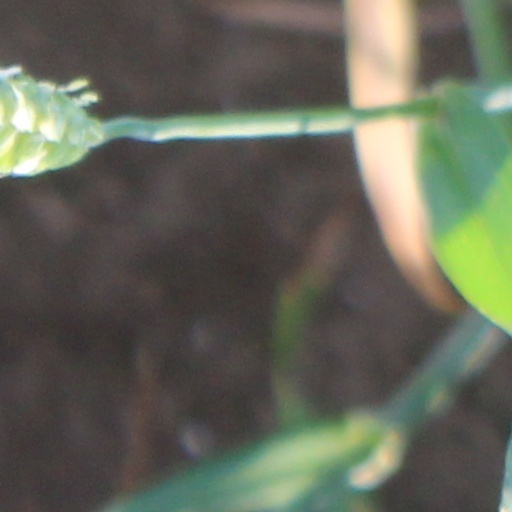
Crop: wheat